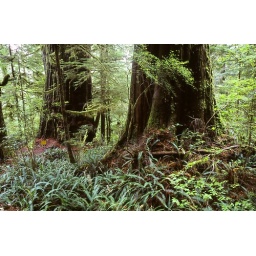
The largest red cedar in Canada is the tree on the left, with a diameter of around 6 meters.